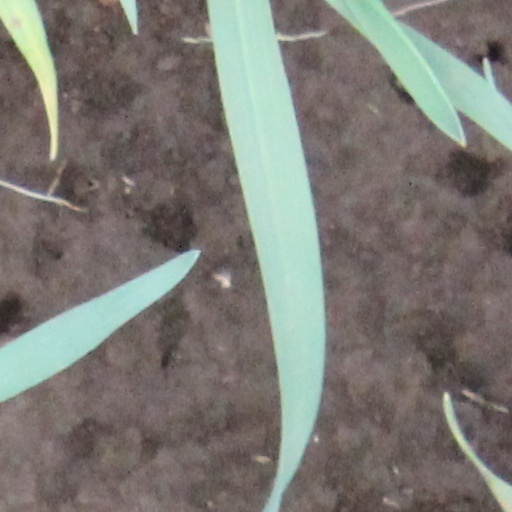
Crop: wheat